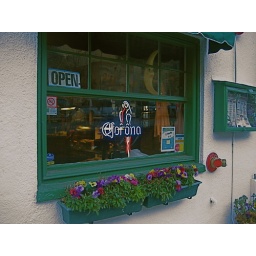
Flower box planter on tavern window in Jerome, Az